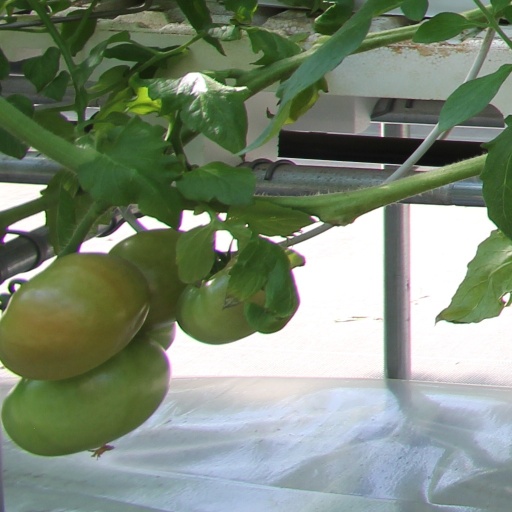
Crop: tomato